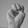
ASL letter: M